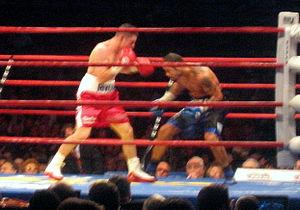
José Antonio Rivera est un boxeur américain né le 7 avril 1973 à Philadelphie, Pennsylvanie.
Daniel Santos est un boxeur portoricain né le 10 octobre 1975 à San Juan.